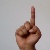
The image shows a hand gesture representing the letter 'D' in Indian Sign Language.